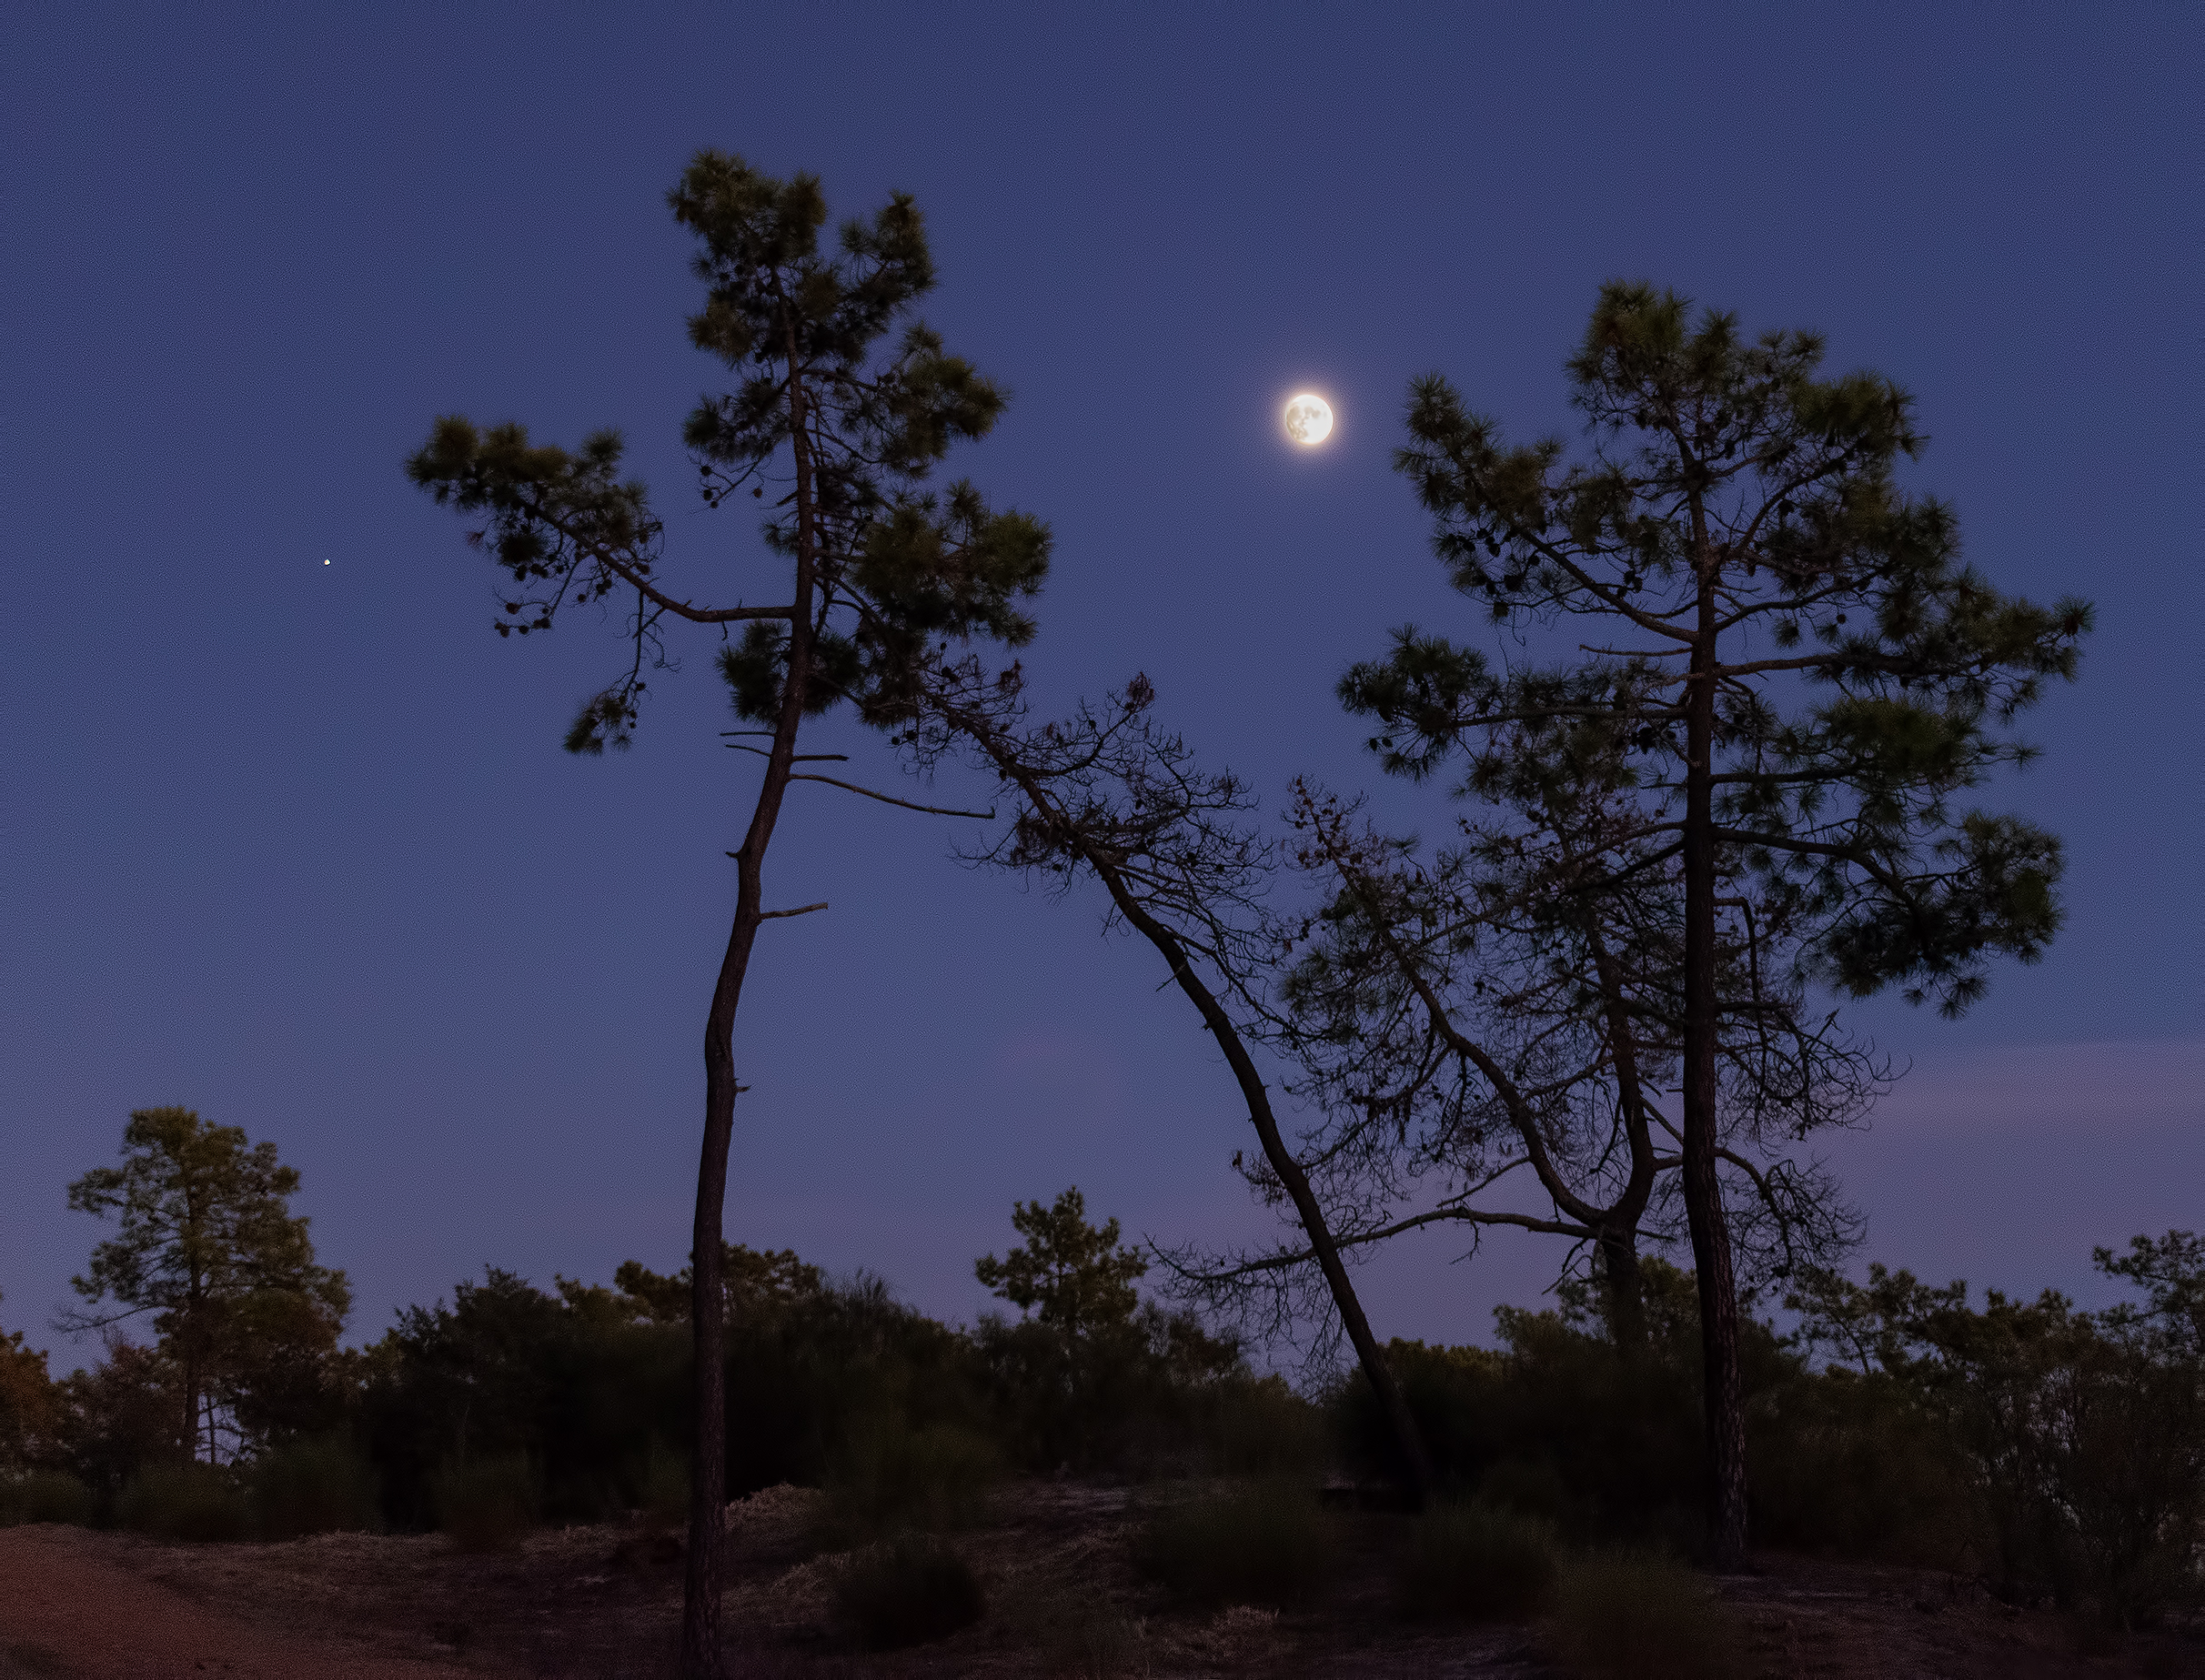
blue, moon, sky, tree, night, astronomical object, light, woody plant, moonlight, plant, branch, midnight, celestial event, full moon, landscape, star, evening, astronomy